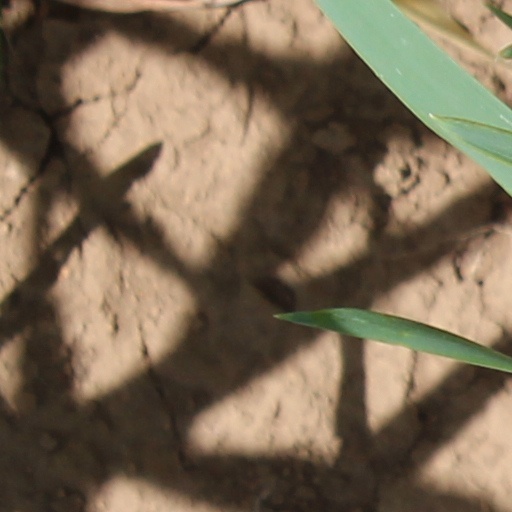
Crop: wheat